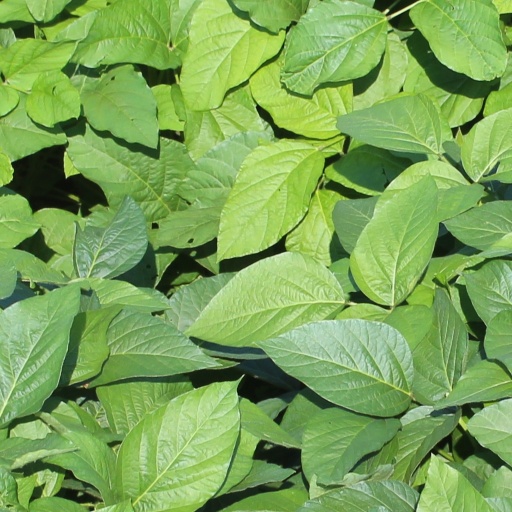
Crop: soybean